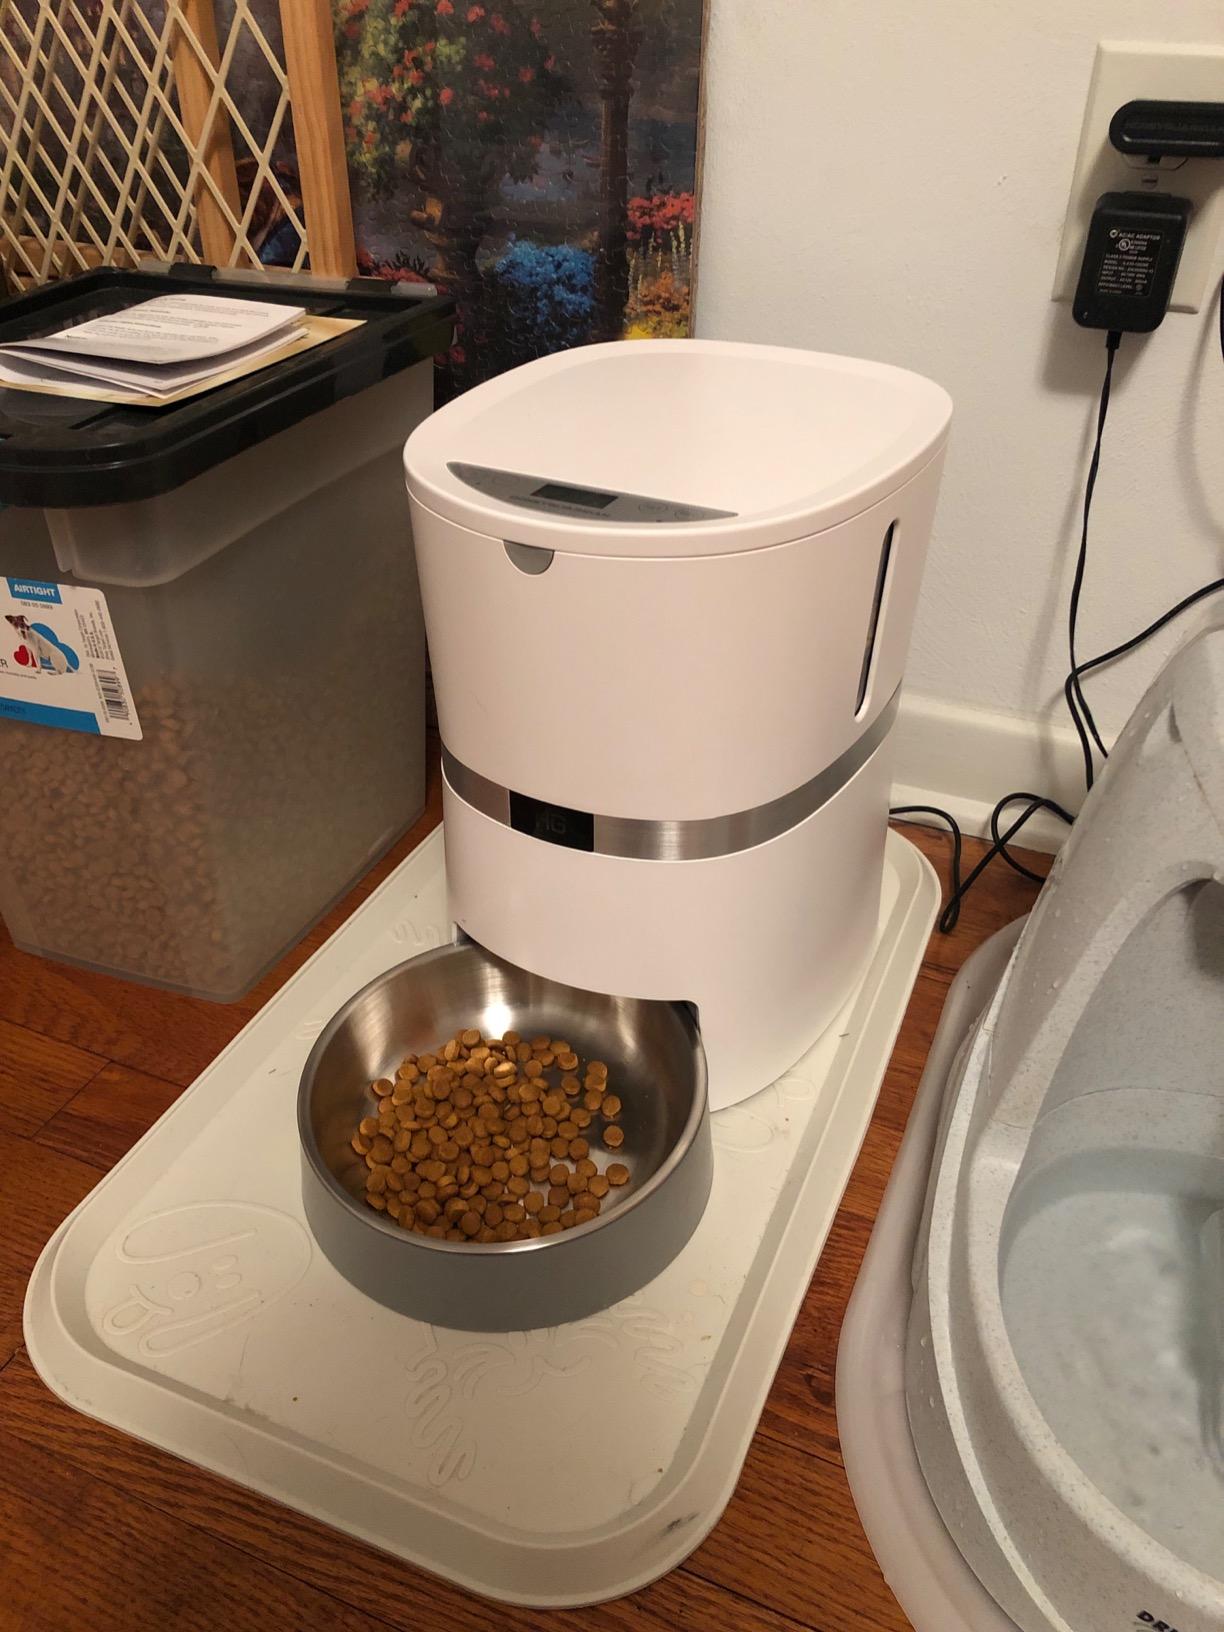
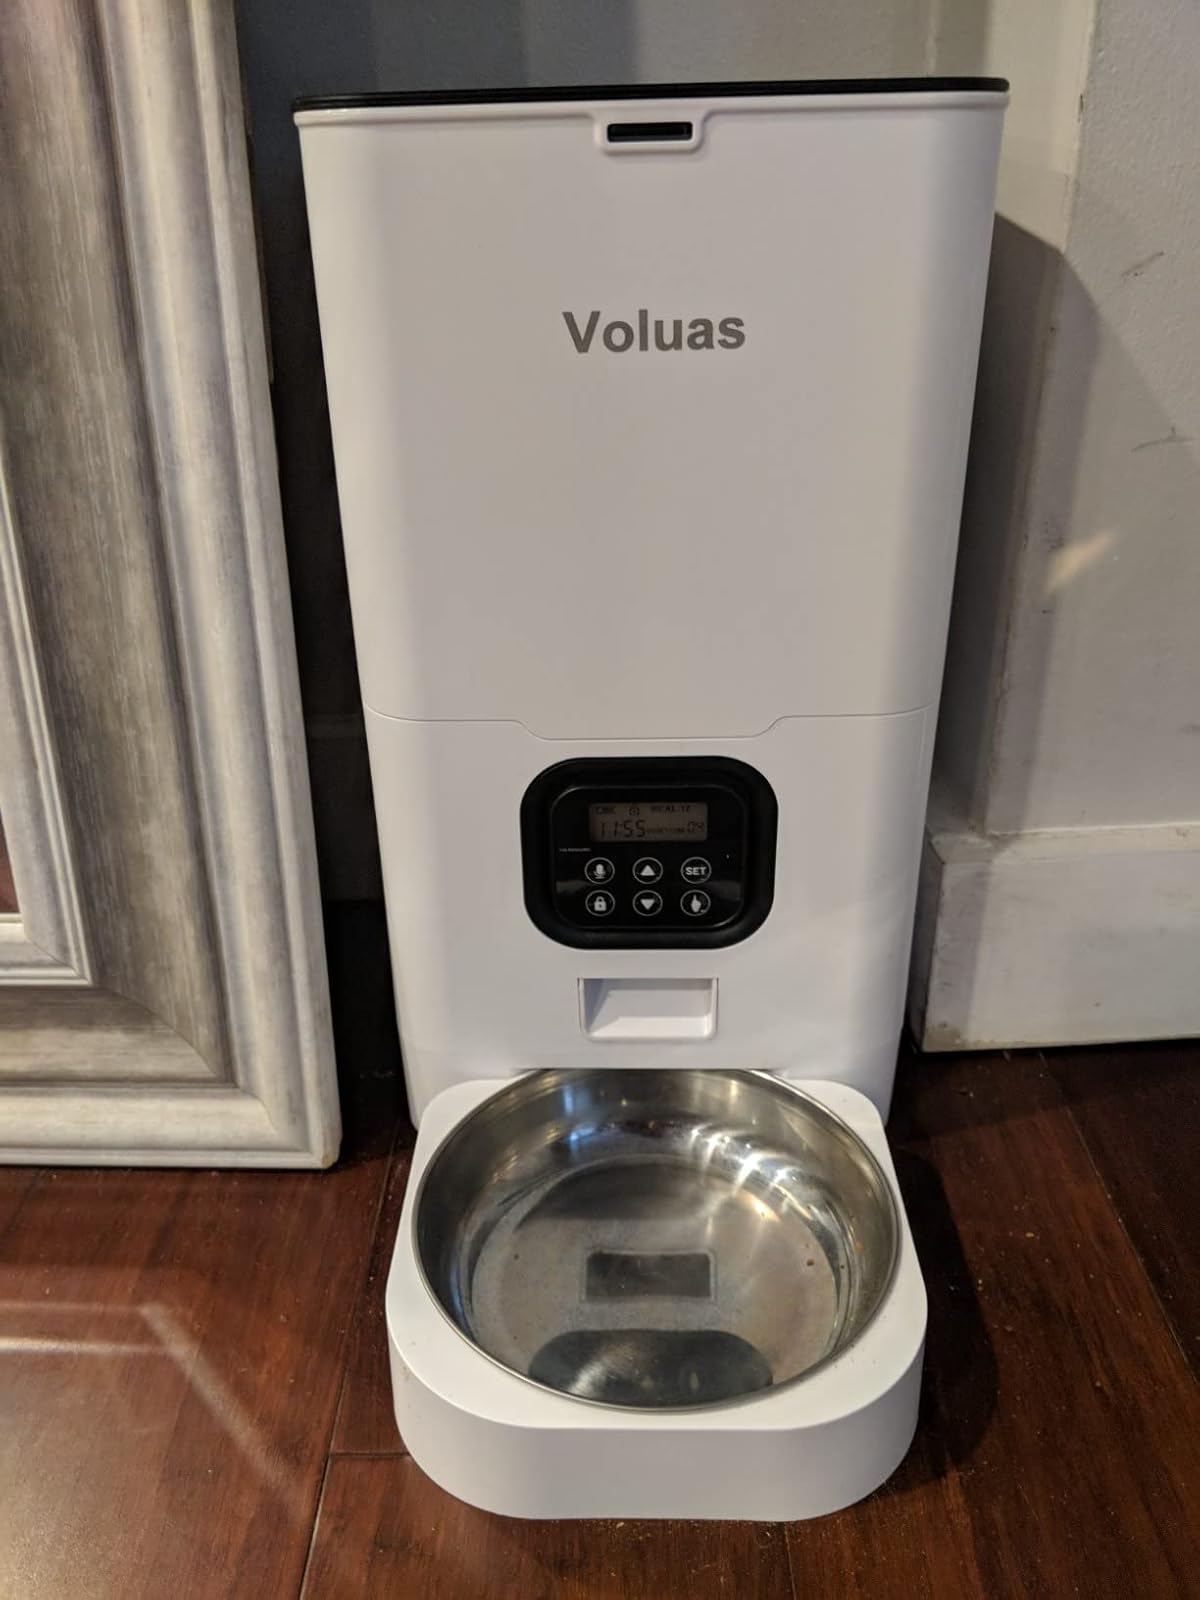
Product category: items_feeder
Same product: no